History of the Catholic Church

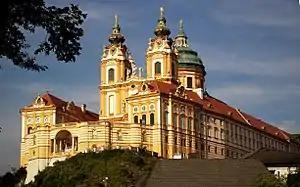
Melk Abbey—adjoining Wachau Valley, Lower Austria—exemplifies the Baroque style.

The English Reformation was ostensibly based on Henry VIII's desire for annulment of his marriage with Catherine of Aragon, and was initially more of a political, and later a theological dispute. The Acts of Supremacy made the English monarch head of the English church thereby establishing the Church of England. Then, beginning in 1536, some 825 monasteries throughout England, Wales and Ireland were dissolved and Catholic churches were confiscated. When he died in 1547 all monasteries, friaries, convents of nuns and shrines were destroyed or dissolved. Mary I of England reunited the Church of England with Rome and, against the advice of the Spanish ambassador, persecuted Protestants during the Marian Persecutions.